Hay elevator

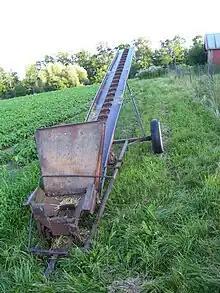
A 1950s hay elevator

A hay elevator is an elevator that hauls bales of hay or straw up to a hayloft, the section of a barn used for hay storage. Hay elevators are either ramped conveyor belts that bales rest on, or a mechanized pair of chains that holds bales taut between them.